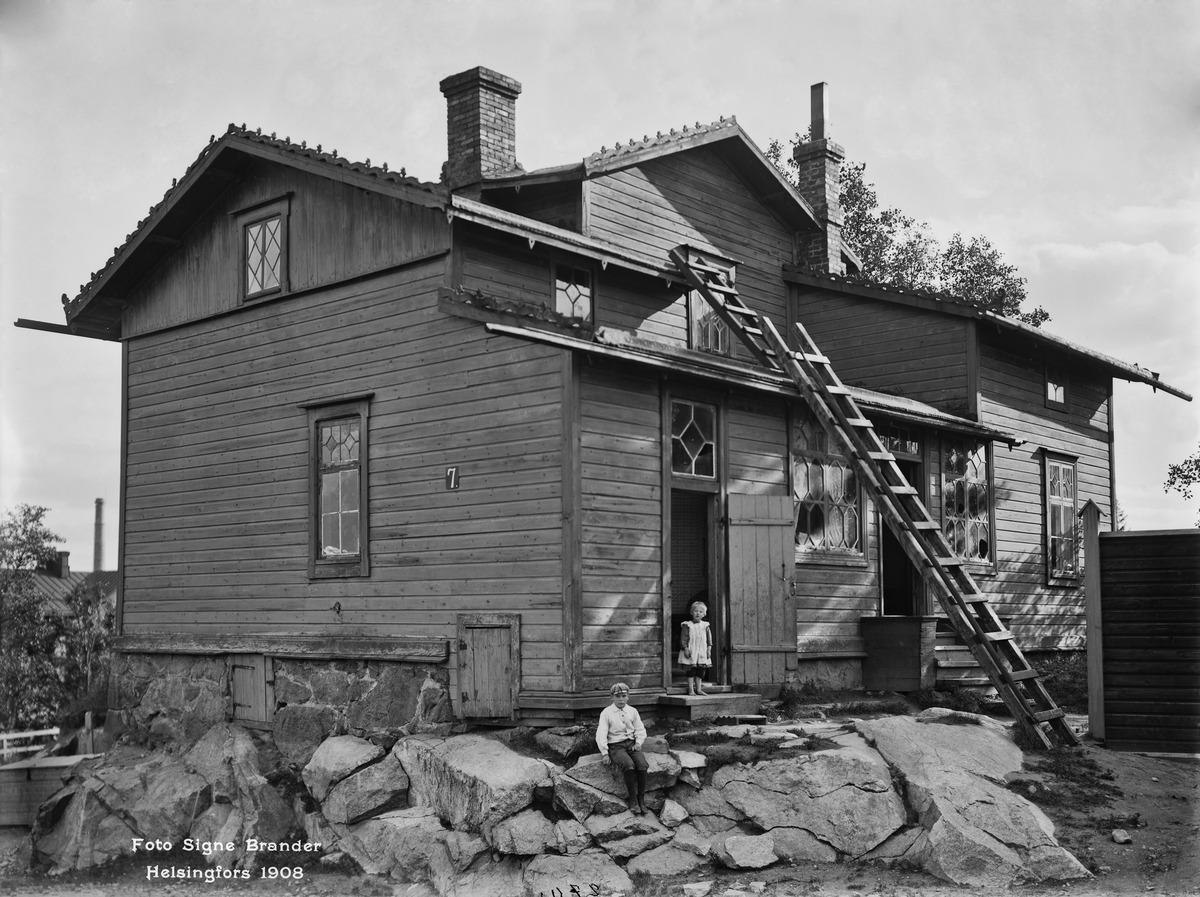
Pääskylänkatu 7
sisällön kuvaus: Pääskylänkatu 7. mustavalkoinen
Kuvaaja: Brander, Signe, valokuvaaja
Ajankohta: kuvausaika 1908
Paikka: Suomi, Uusimaa, Helsinki, Sörnäinen Helsinki, Pääskylänkatu 7
Aiheet: puurakennukset, lapset